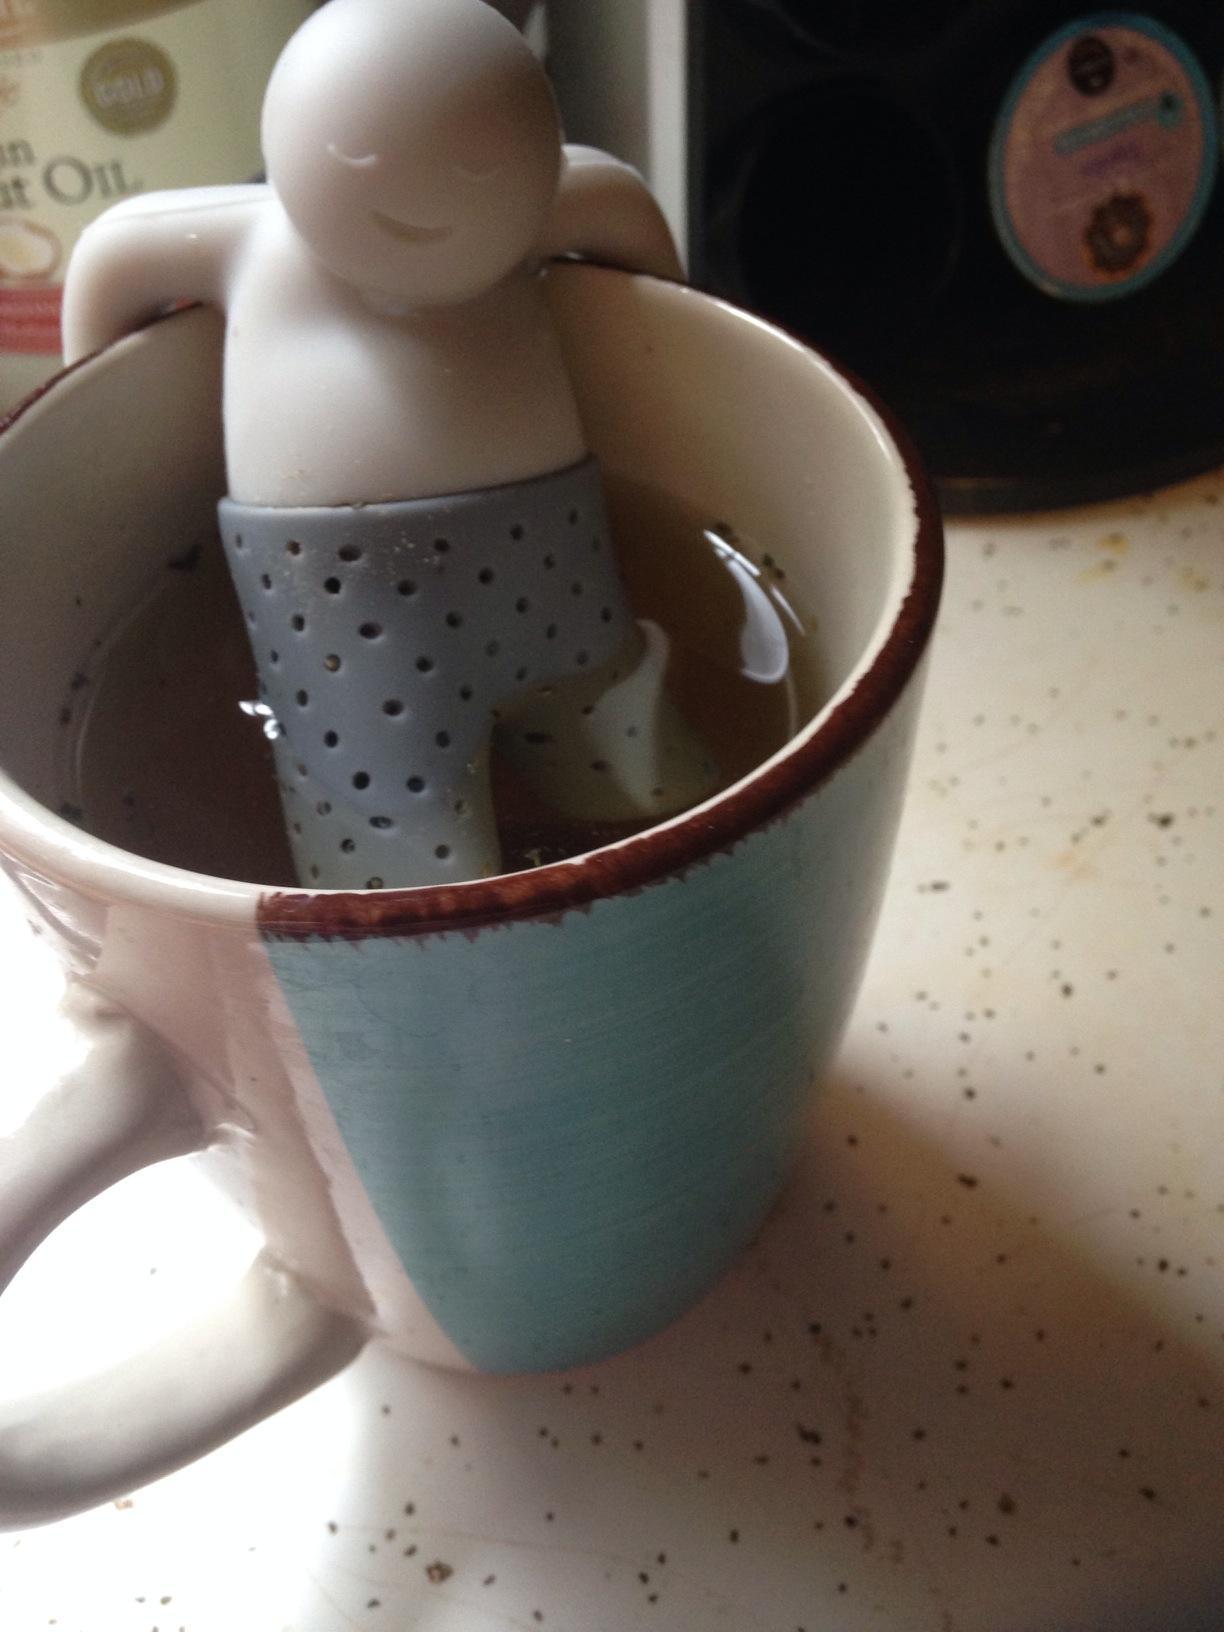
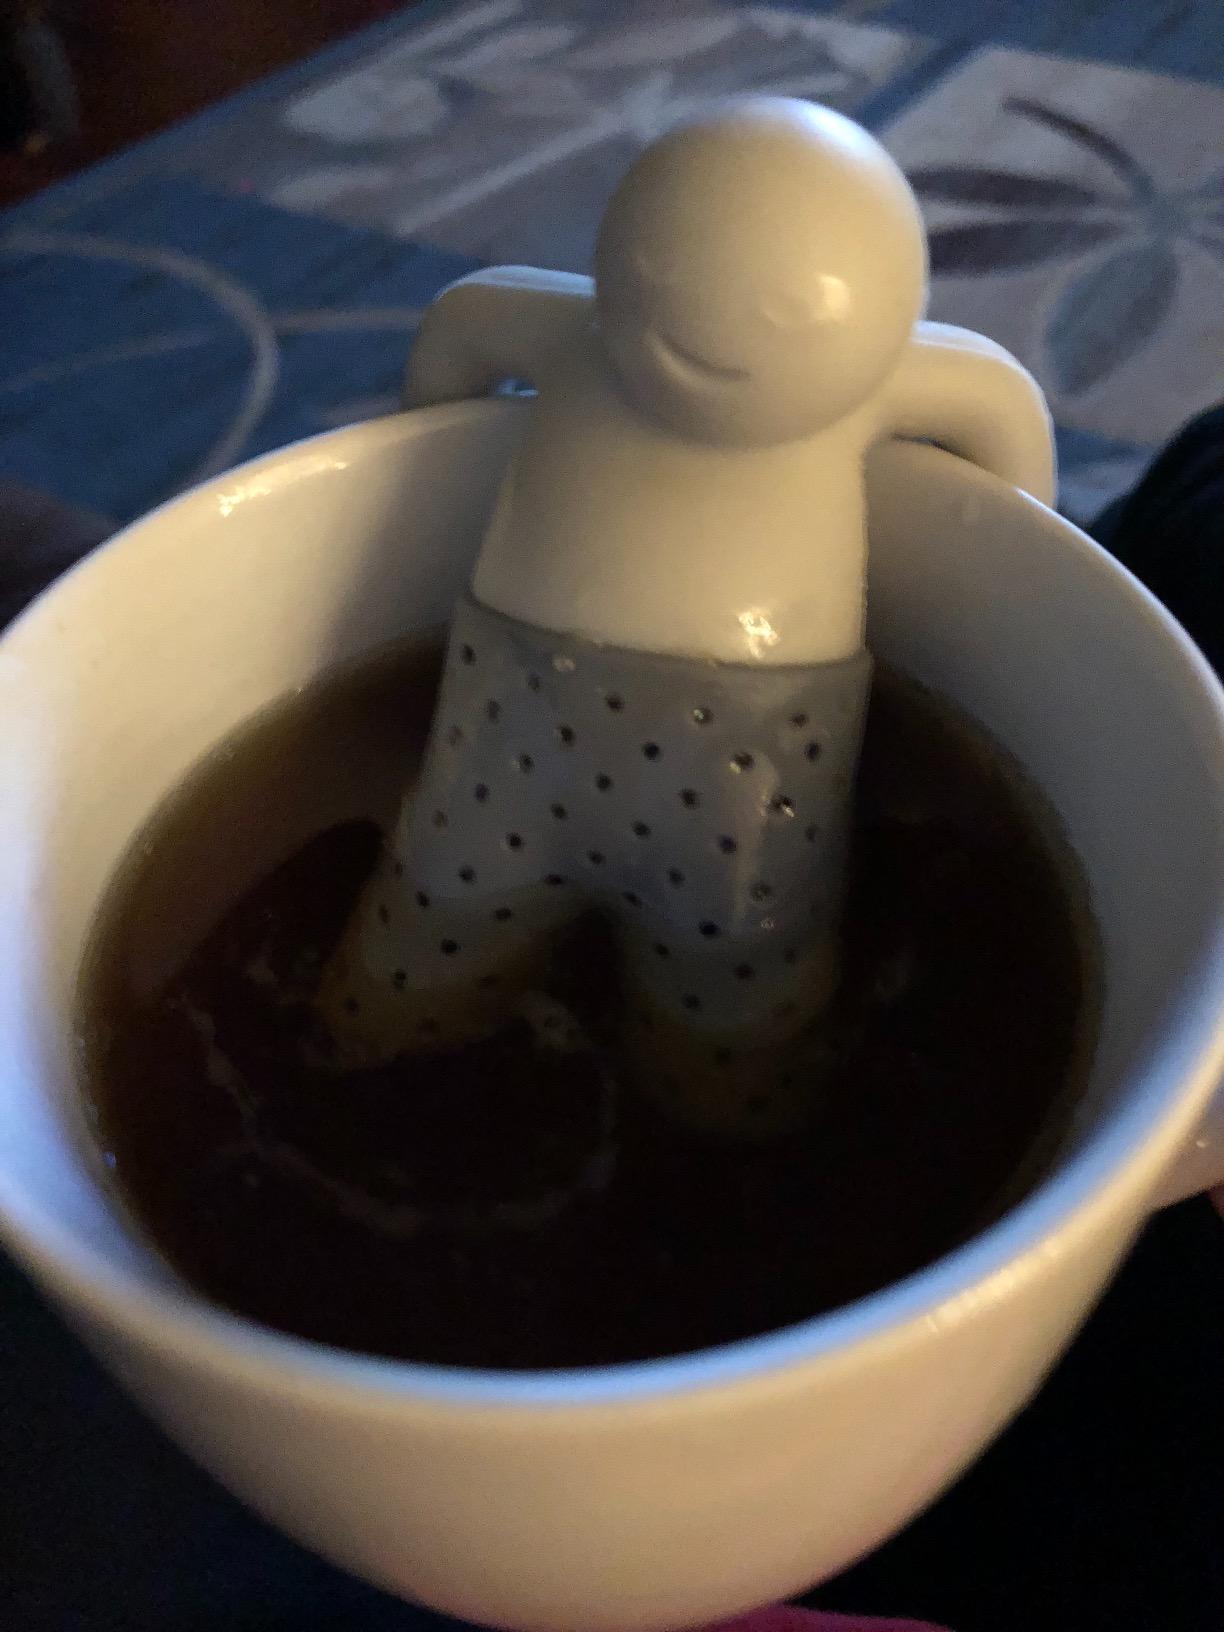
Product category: items_tea
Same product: yes